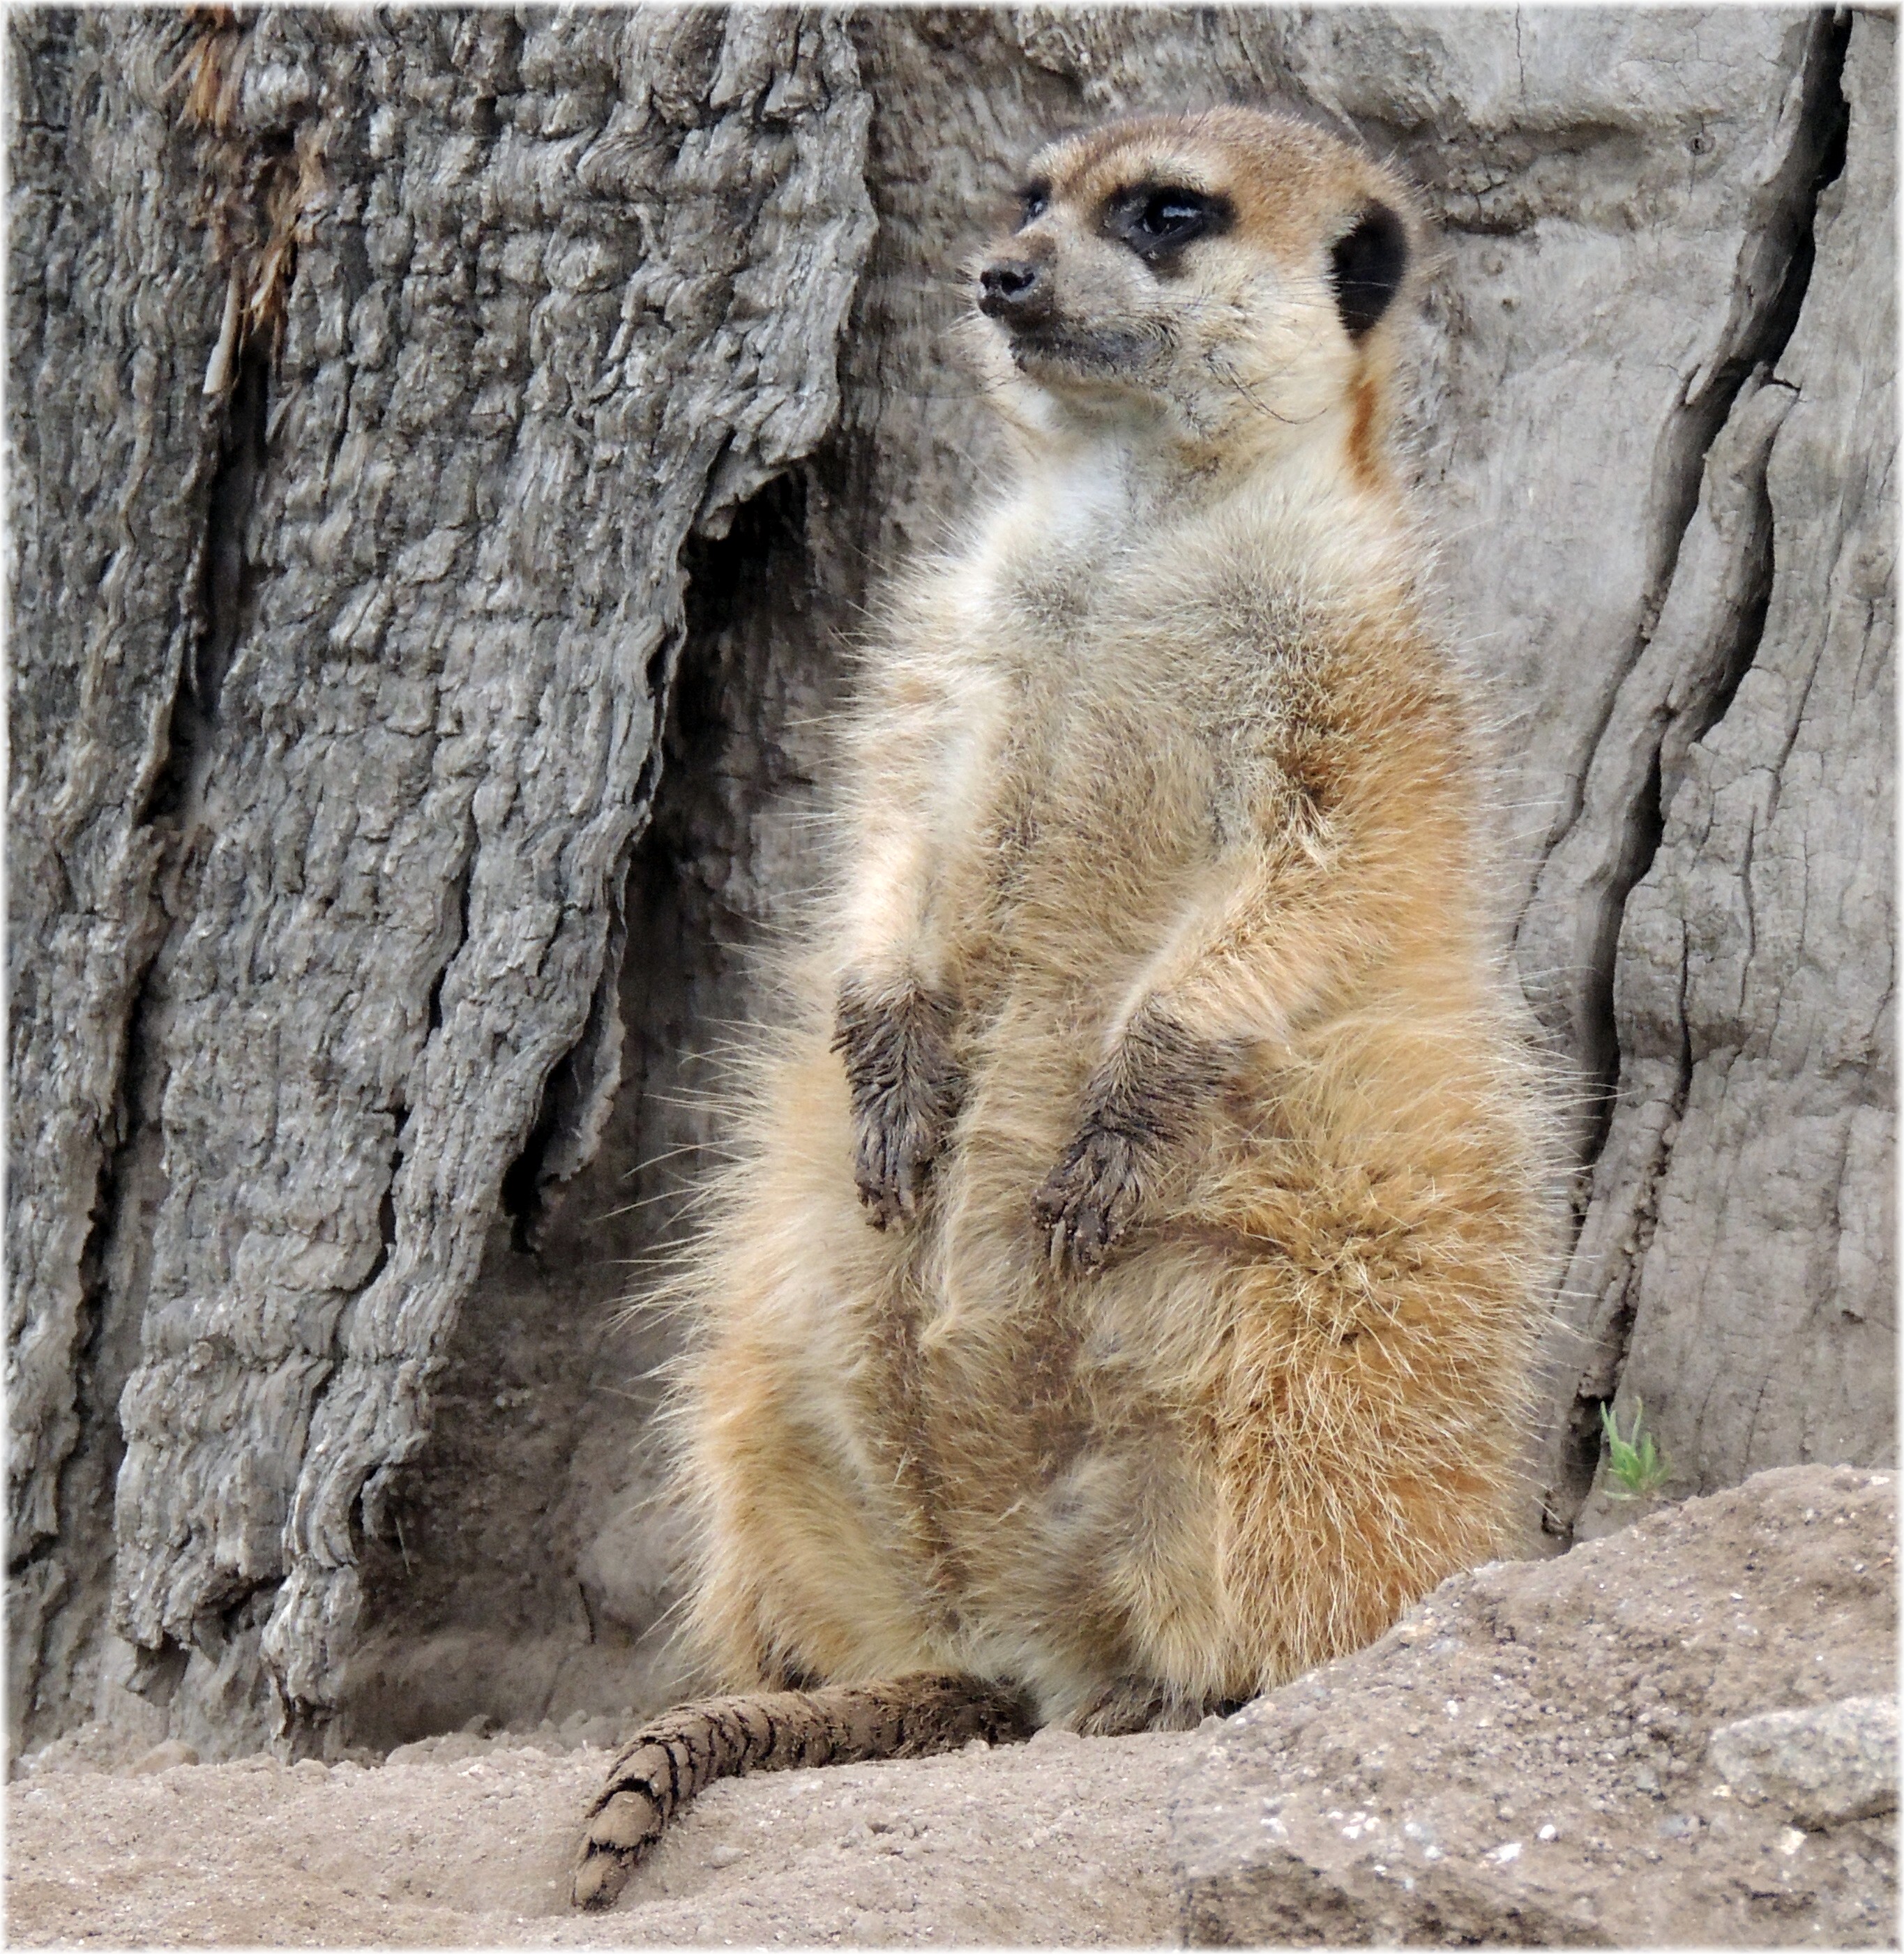
wildlife, zoo, mammal, fauna, vertebrate, meerkat, mongoose, marmot